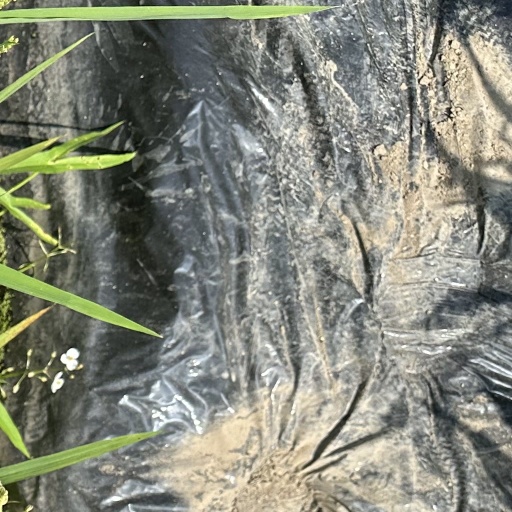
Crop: rice